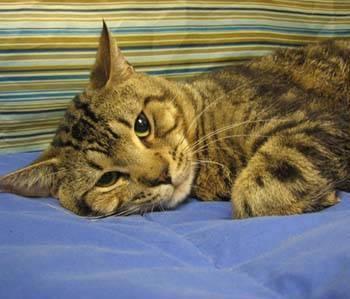
cat